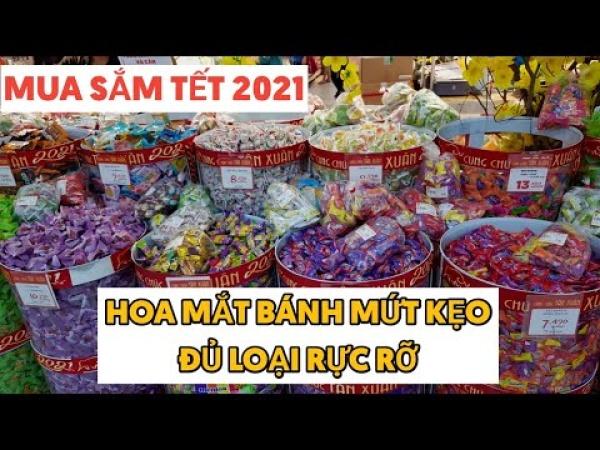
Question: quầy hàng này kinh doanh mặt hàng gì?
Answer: quầy hàng kinh doanh bánh kẹo